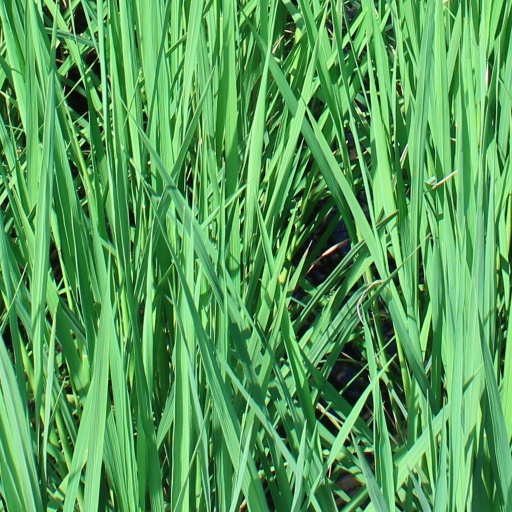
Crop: rice